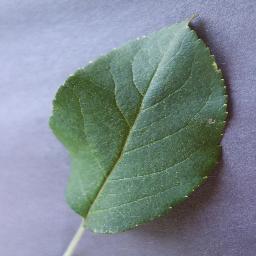
Label: Apple___healthy